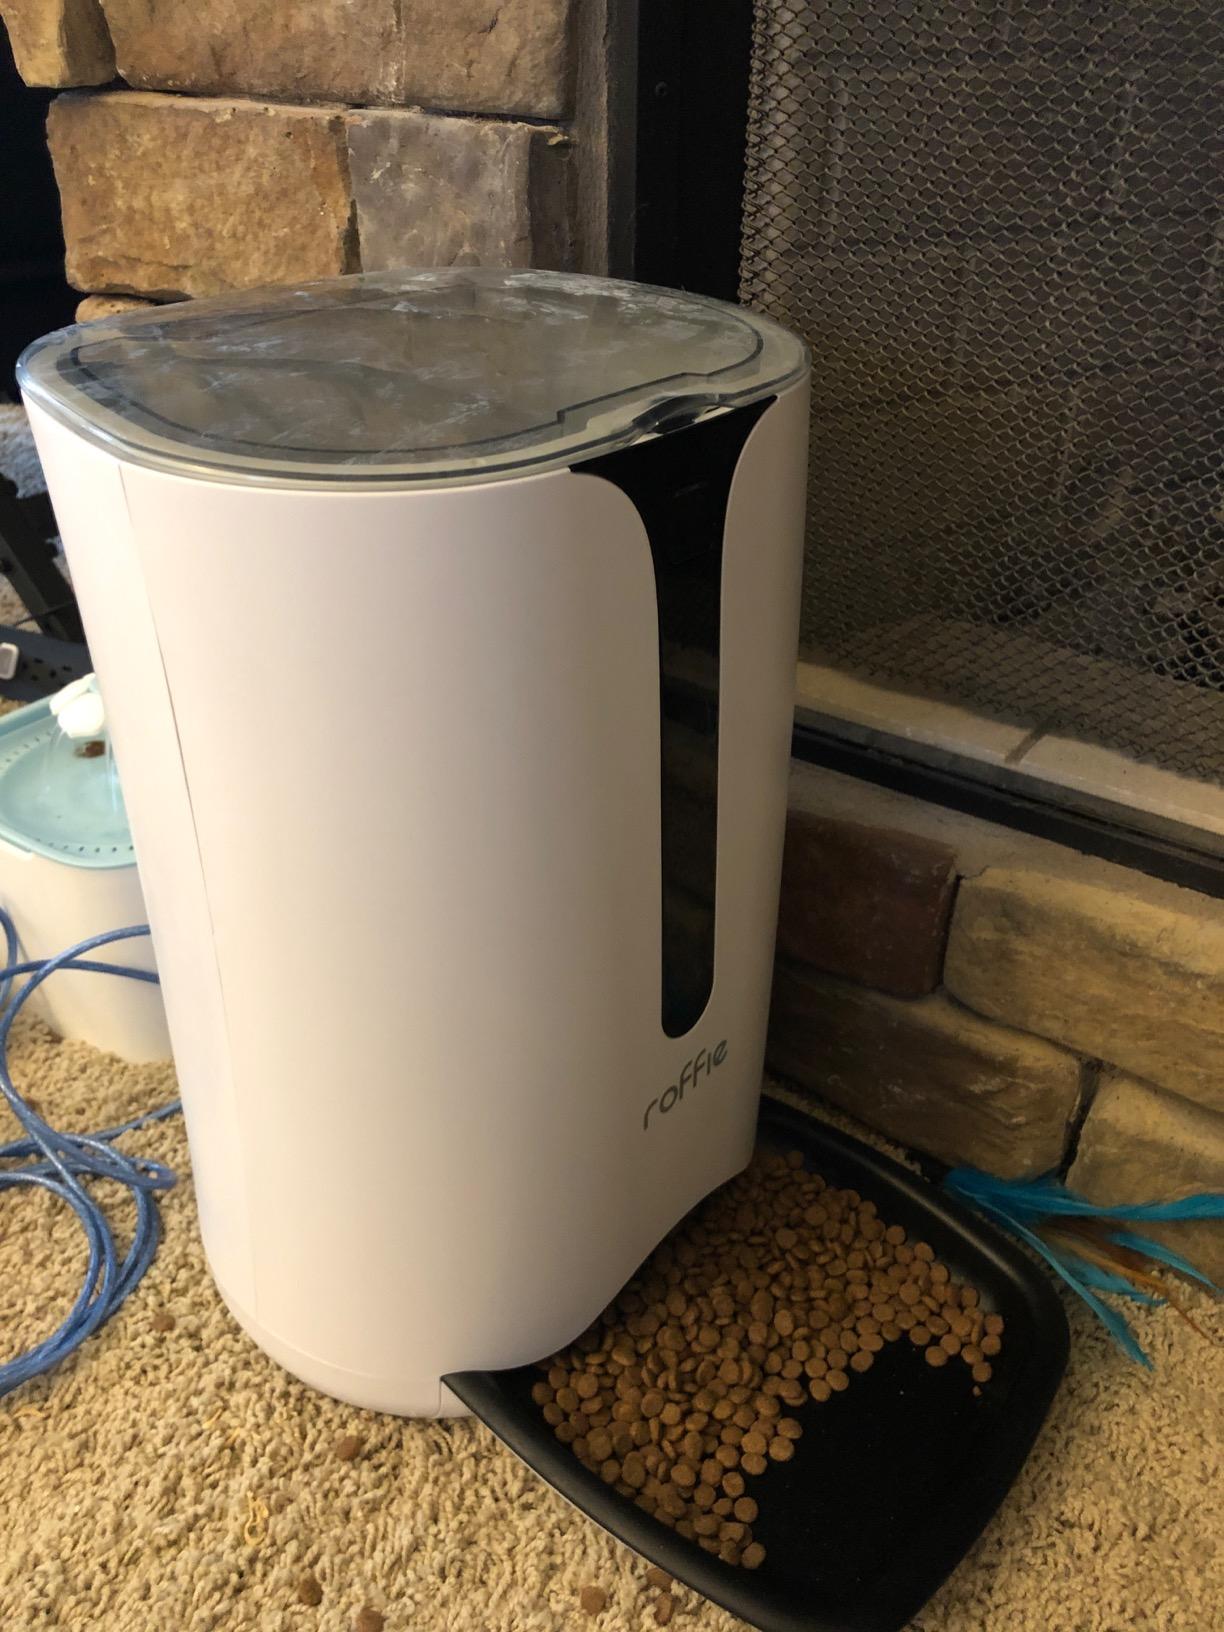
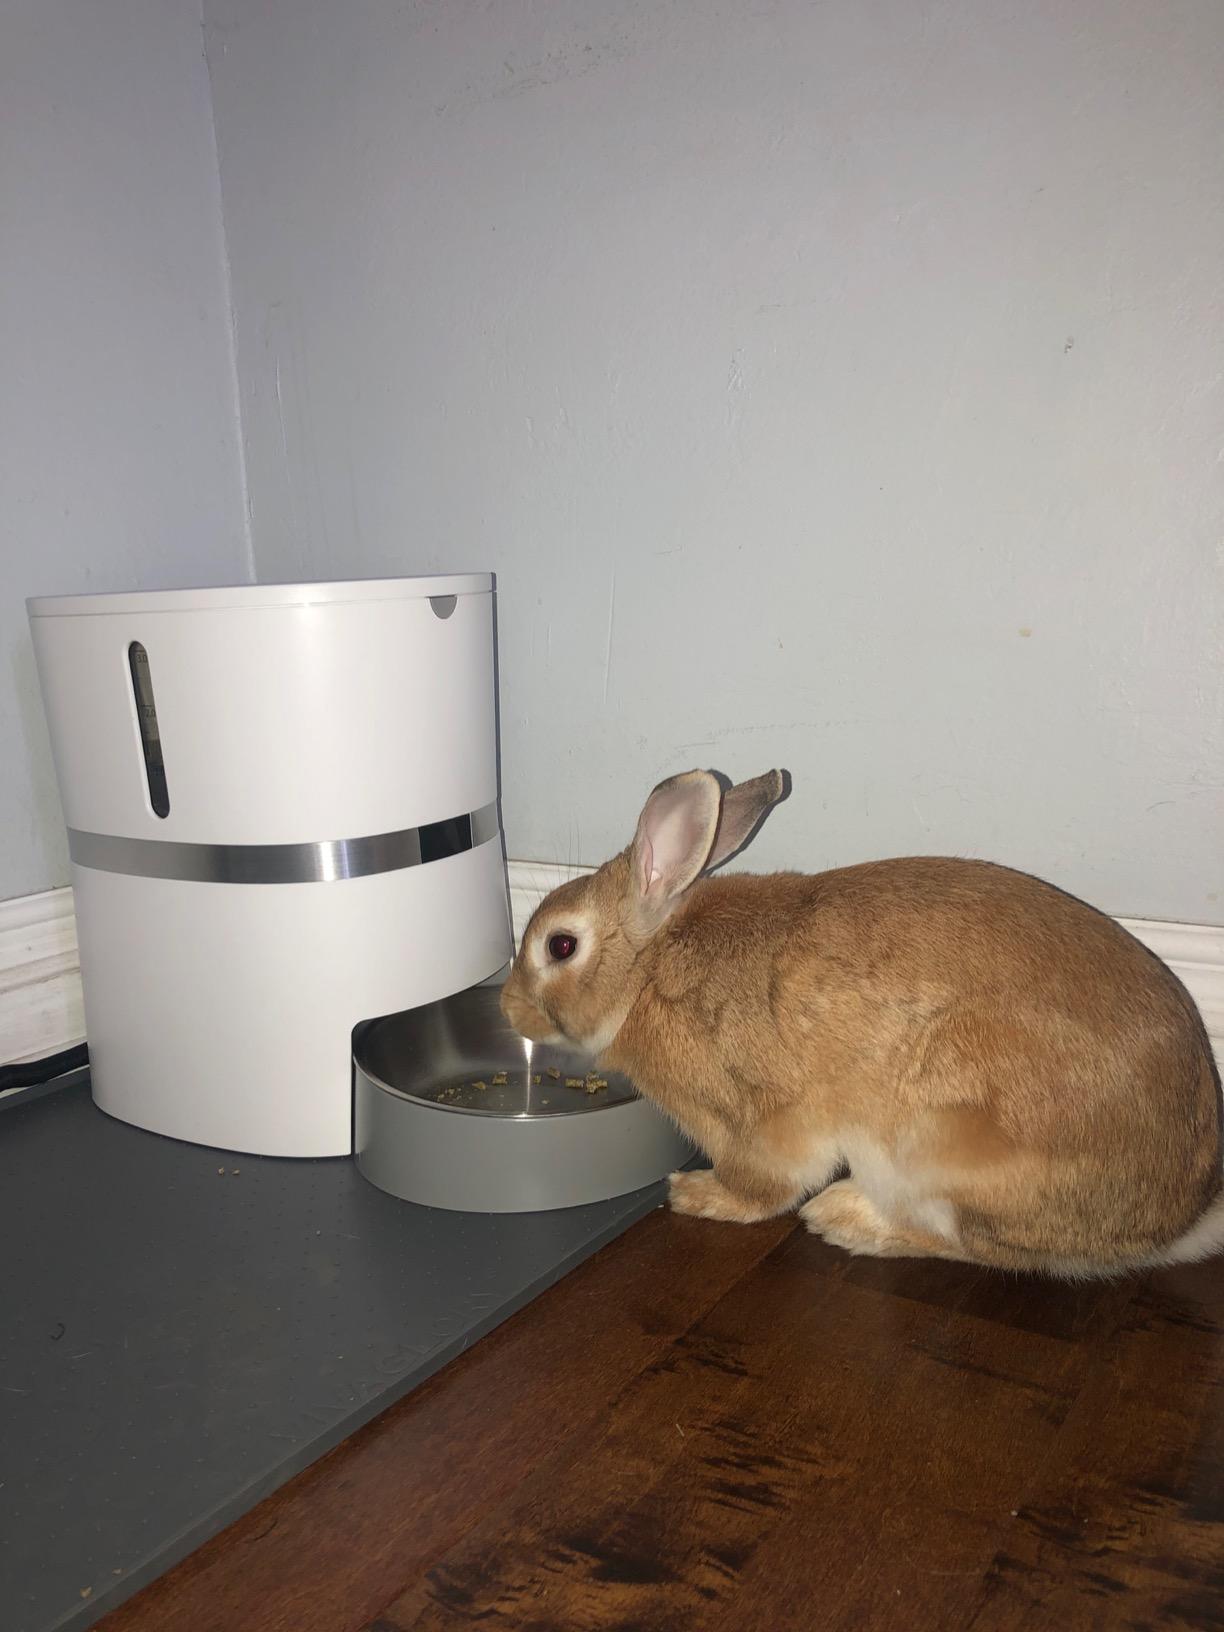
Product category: items_feeder
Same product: no